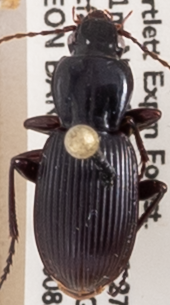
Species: Pterostichus tristis
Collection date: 2018-08-23
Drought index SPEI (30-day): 0.47
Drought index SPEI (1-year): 0.17
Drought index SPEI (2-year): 0.54